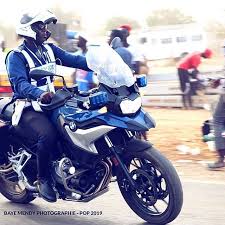
Waaw nataal bi de waa ji war ab moto la. Genn góor gu yab ab moto. Am na ñu nekk ci wetam. Mu ngi sol Lu bula, lu bula..sol lu bula, moto bi am na lu weex am na lu ñuul.. Am na ñu sëgg nee sol yu xonq